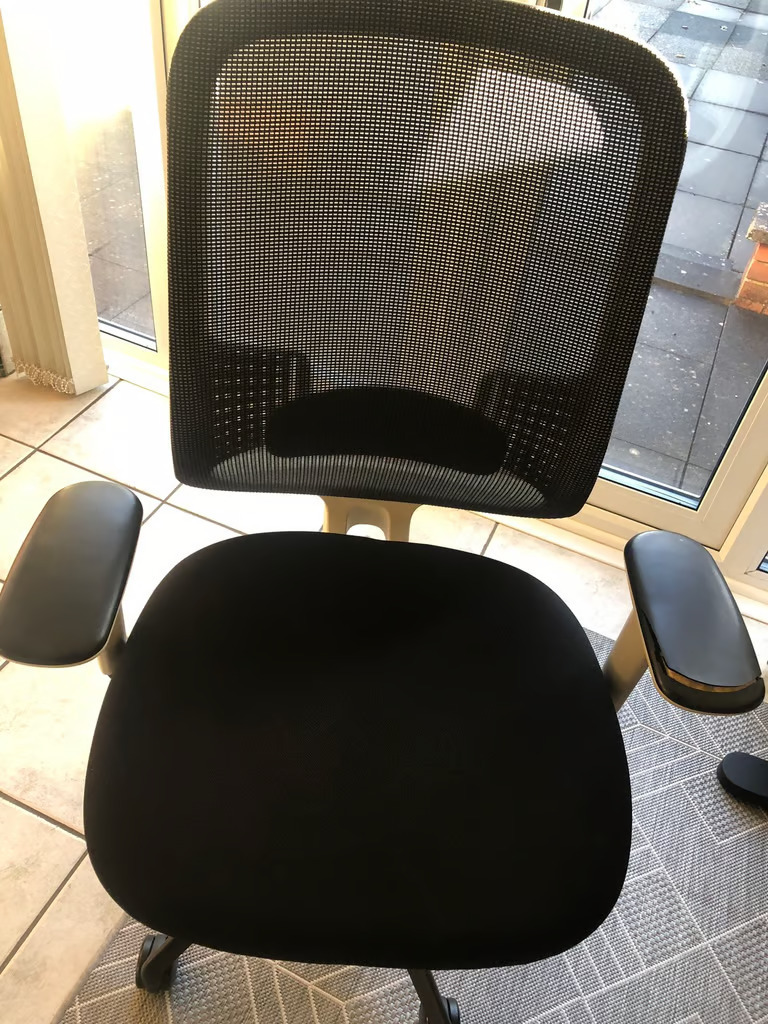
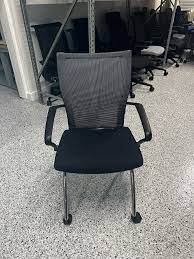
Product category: items_chair
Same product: no